Ciranjang railway station

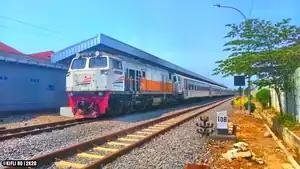
Siliwangi train stopping at Ciranjang Station, photo was taken on 29 July 2020.

Ciranjang Station (CRJ) is a class III railway station located in Ciranjang, Ciranjang, Cianjur Regency. The station, which is located at an altitude of +262 m, is included in the Operational Area II Bandung.